Economics

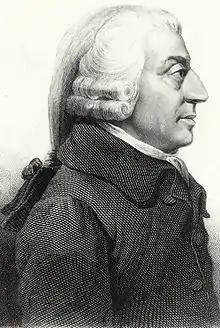
Picture of Adam Smith facing to the right

The publication of Adam Smith's "The Wealth of Nations" in 1776, has been described as "the effective birth of economics as a separate discipline." The book identified land, labour, and capital as the three factors of production and the major contributors to a nation's wealth, as distinct from the physiocratic idea that only agriculture was productive.